Hartselle–Morgan County Regional Airport

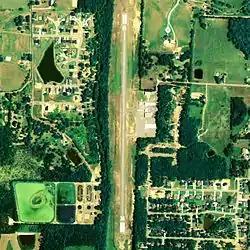
NAIP aerial image, 24 August 2006

Hartselle–Morgan County Regional Airport is a public-use airport located two nautical miles (4 km) south of the central business district of Hartselle, a city in Morgan County, Alabama, United States. The airport was formerly known as Rountree Field, named in the 1960s for Asa Rountree Sr., a former head of the Alabama Department of Aeronautics.